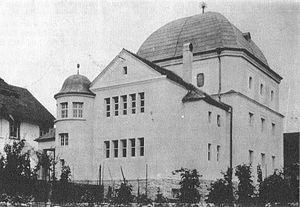
La synagogue de Bad Brückenau, inaugurée en 1913, a été détruite en 1938 lors de la Nuit de Cristal comme la plupart des autres lieux de culte juif en Allemagne.